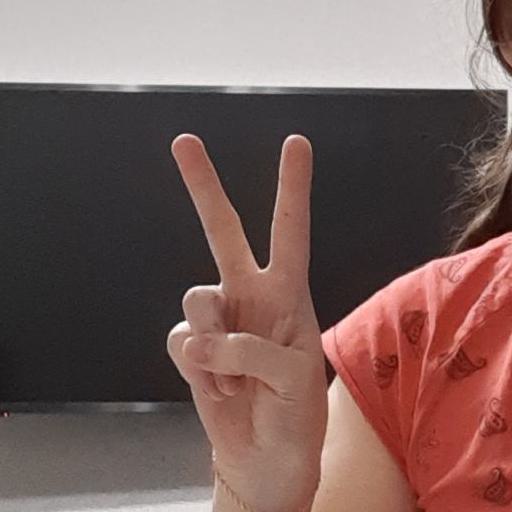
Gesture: peace